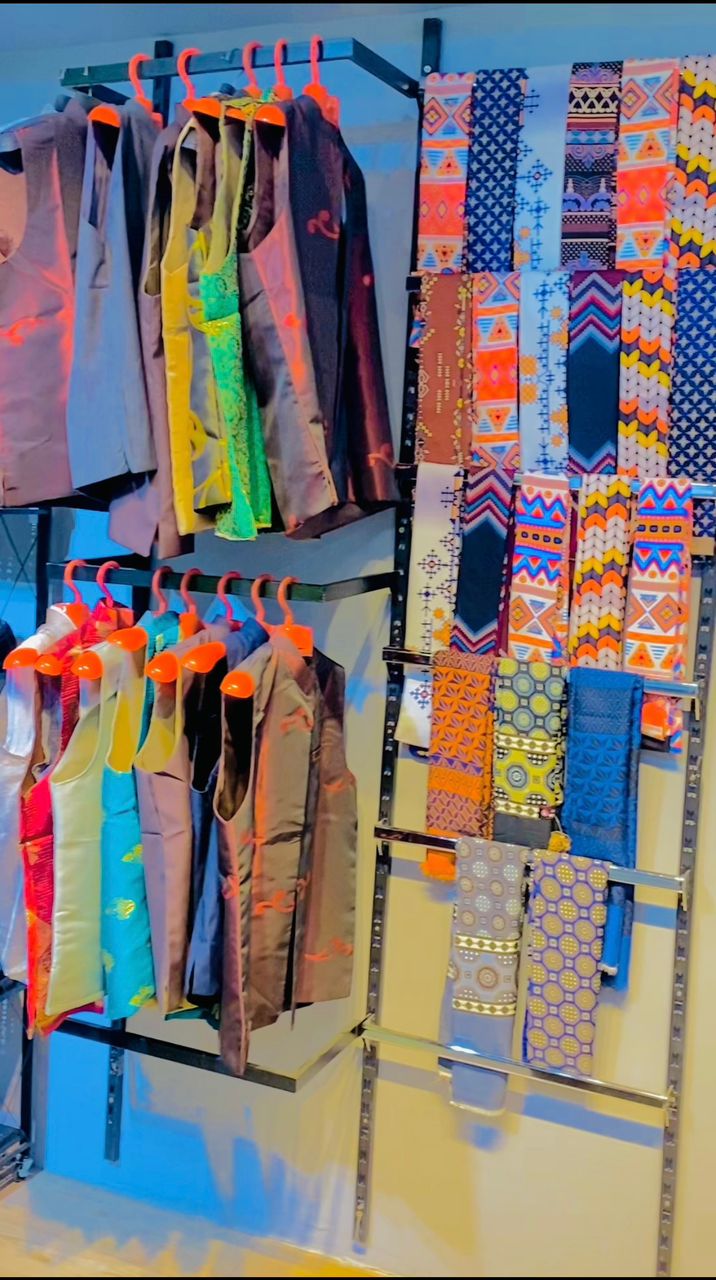
الوصف بالفصحى: محل لبيع المستلزمات الرجالية
الوصف بالعامية السودانية: محل بييع حاجات رجالية
التصنيف: Local Culture & Objects